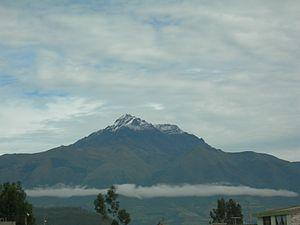
Le Cotacachi est un volcan d'Équateur, situé au nord de Quito et culminant à 4 944 m. Il est probablement éteint, sa dernière éruption datant d'il y a deux ou trois mille ans. Son plus beau cratère est le Cuicocha, devenu un lac visité par les touristes.